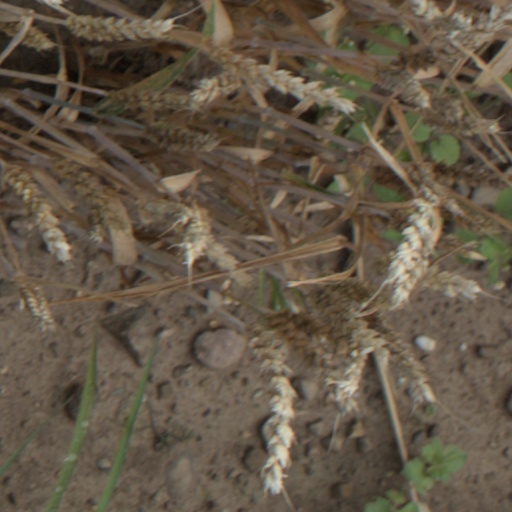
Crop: wheat